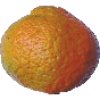
Label: Mandarine 1